Julia Rush Cutler Ward

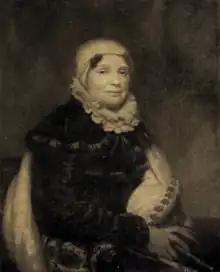
Ward's mother, Sarah Mitchell Cutler

Julia Rush Cutler was born in Boston, January 5, 1796. She was the daughter of Benjamin Clark Cutler (b. 1756), of Jamaica Plain, Massachusetts. Her mother, Sarah Marion Mitchell Hyrne Cutler, was the daughter of Thomas Mitchell and Esther (or Hester) Marion. Julia was the third child in the family. Her siblings included: Mary Ann, Mary Eliza, Rev. Benjamin Clark (of St. Ann's Church, Brooklyn; brother-in-law of General Sir Roger Hale Sheaffe), Charlotte, and Francis Marion.